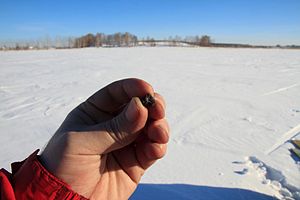
Tjeljabinsk-meteoren / Kratere
Tjeljabinsk-meteoren var en meteor på anslået over 10.000 ton og en anslået diameter på 17 m, der den 15. februar 2013 klokken 09:20:26 lokal tid eksploderede i en højde af 15–20 km over byen Tjeljabinsk nær Uralbjergene.